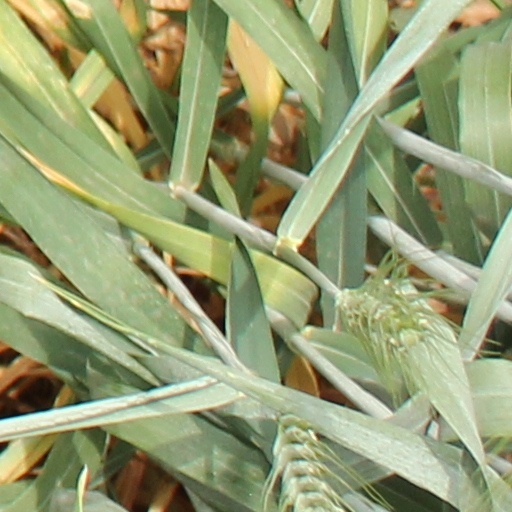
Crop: wheat